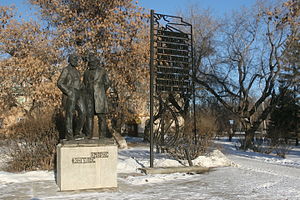
Kopejsk / Geografi / Klima
Marx-Engels-monument i Kopejsk, 29. december 2013
Kopejsk er en by i Tjeljabinsk oblast, Urals føderale distrikt i Den Russiske Føderation. Byen ligger i den sydlige del af den Vestsibiriske slette og grænser op til byen Tjeljabinsk. Kopejsk, der er en del af Tjeljabinsk storbyområde, har 147.573 indbyggere, og ligger nær bredden af søen Polovinnoje.